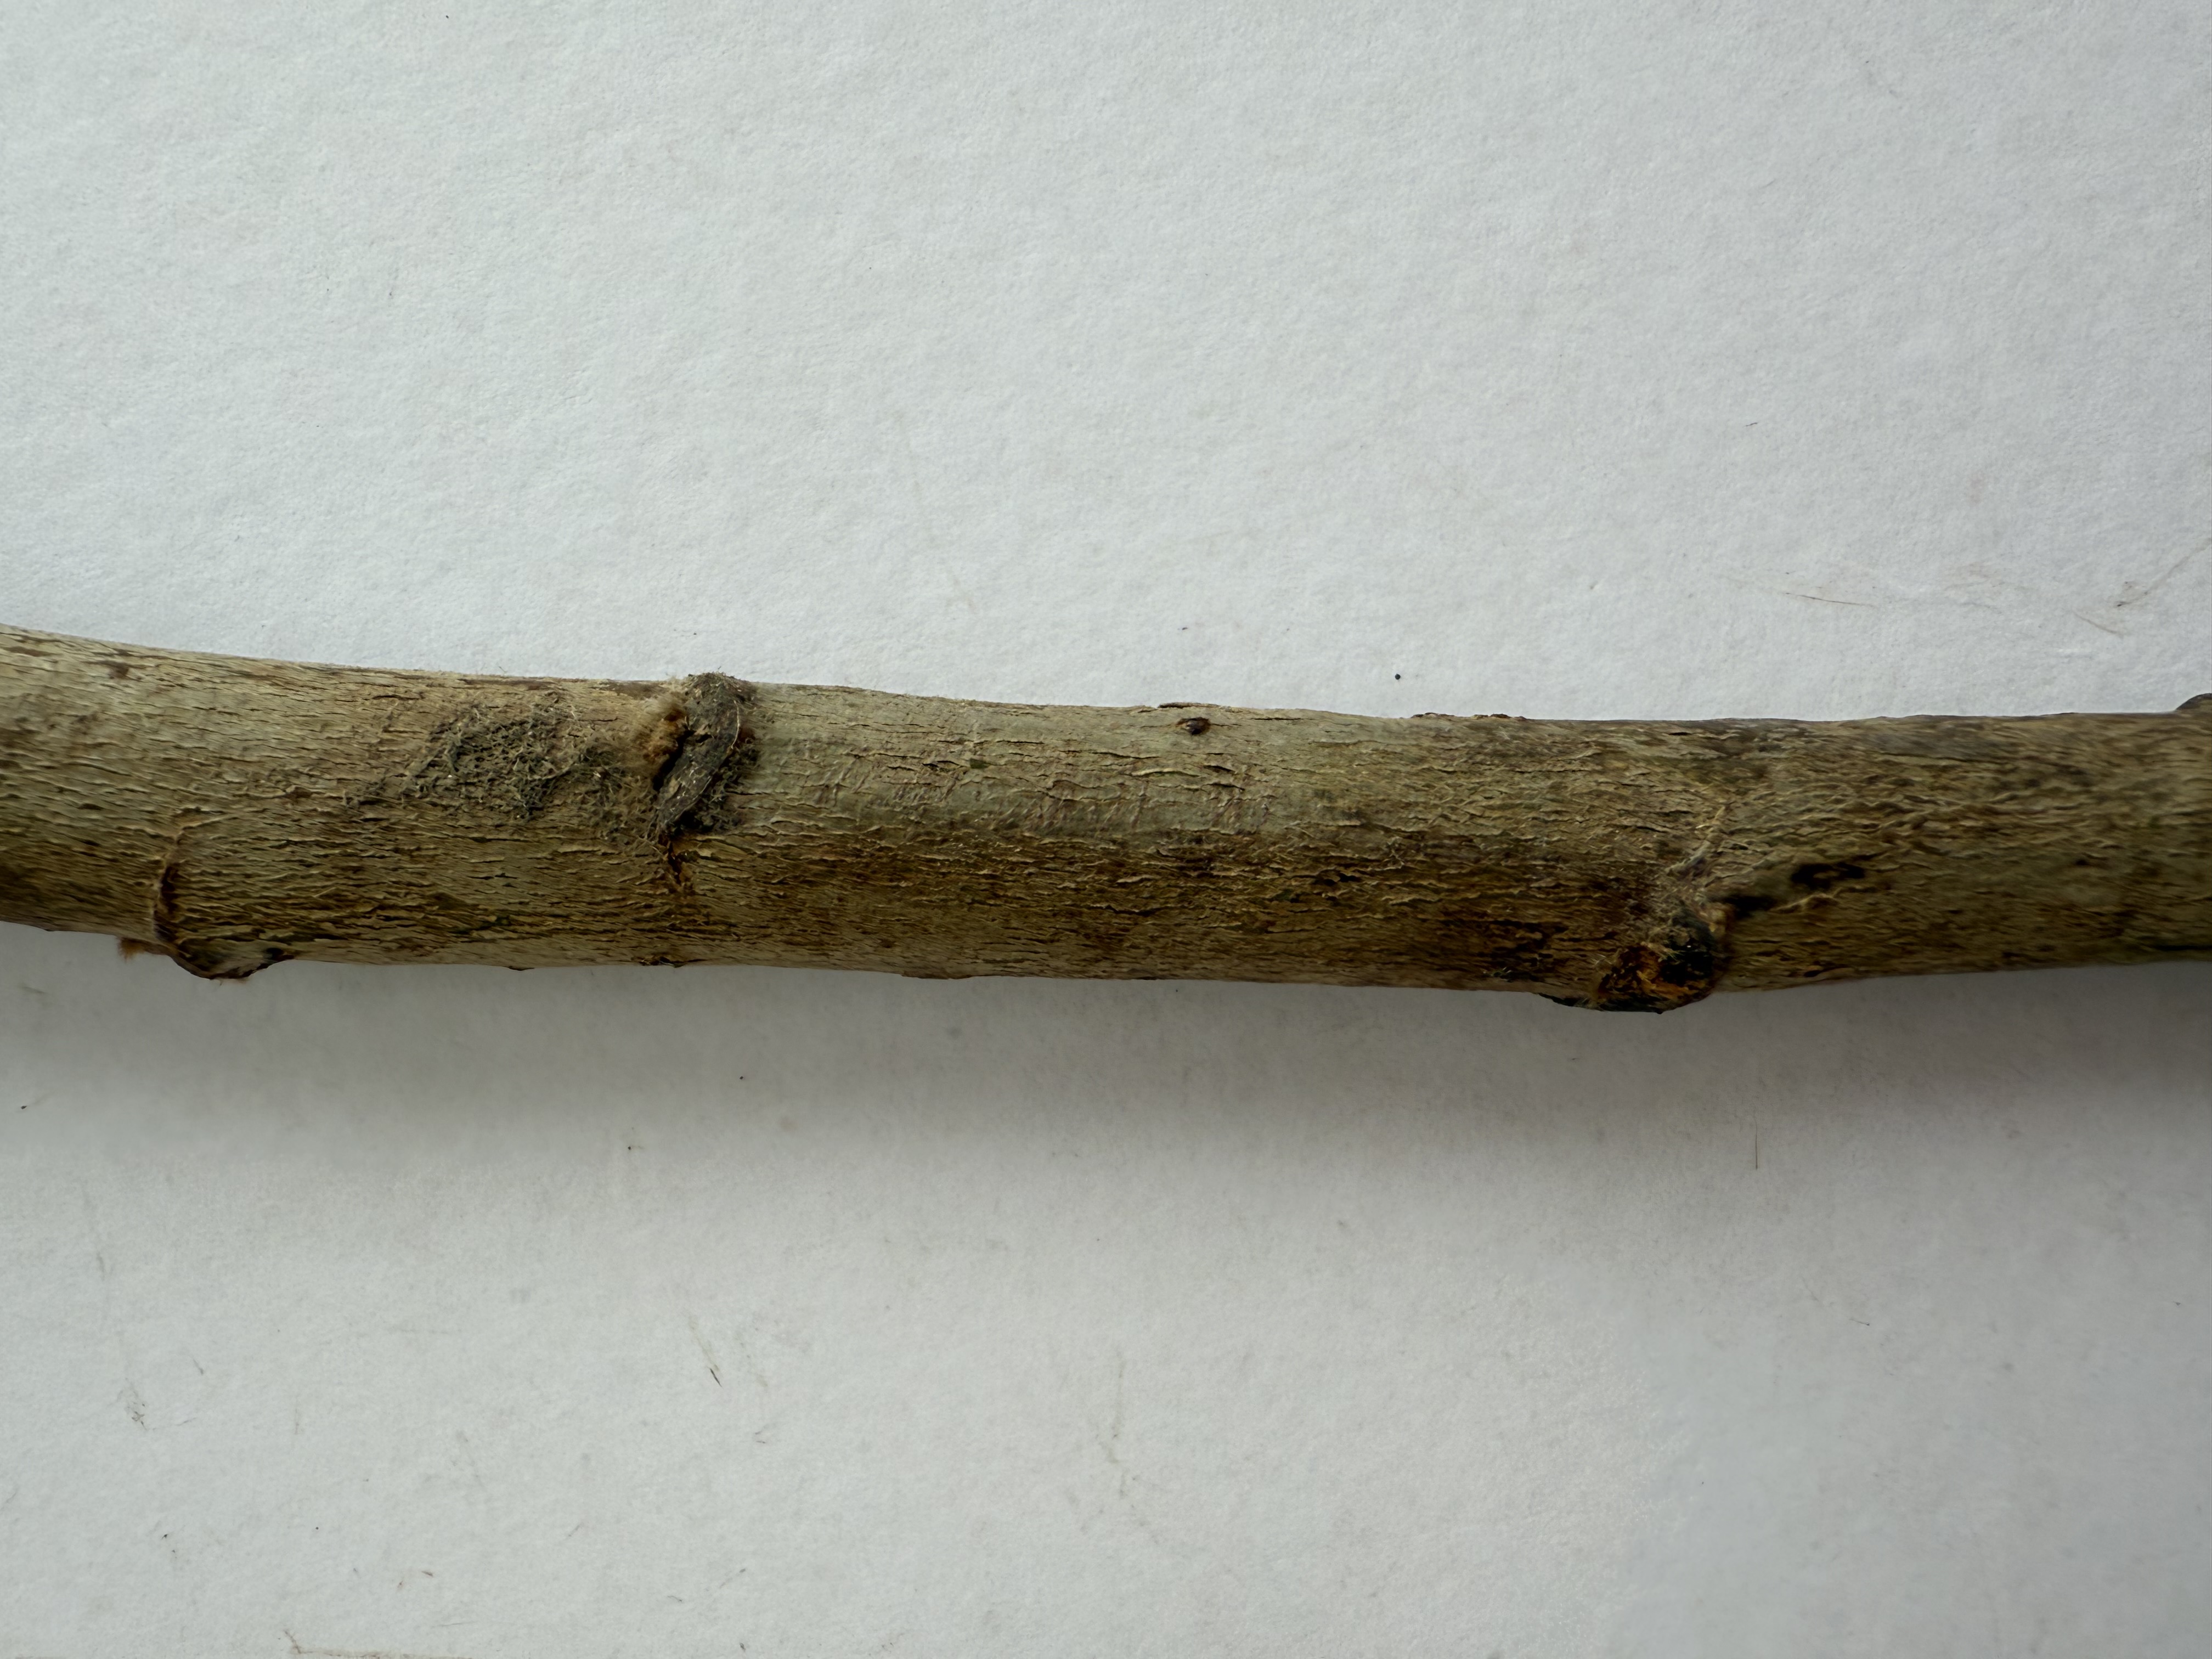
Variety: Loquat